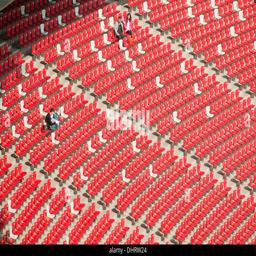
sports facility also known as sports facility